Miss Woodford

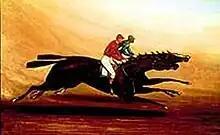
Miss Woodford beating Freeland in 1885

Miss Woodford (1880–1899) was a champion American Thoroughbred racehorse who was one of the top American fillies of all time, winning 16 consecutive races.